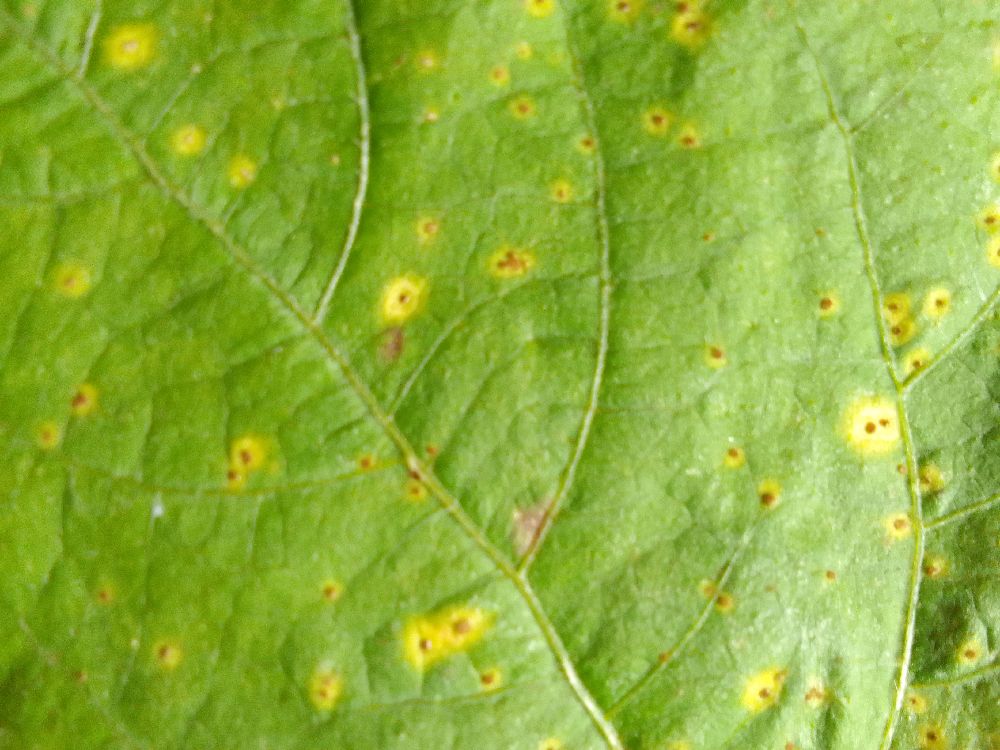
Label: rust